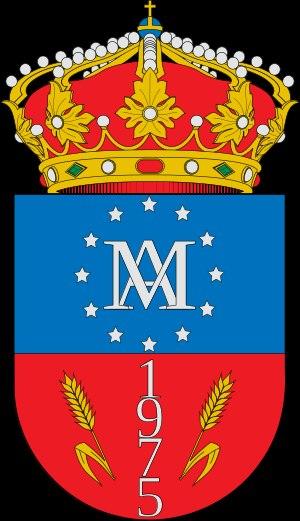
Om, aum, est une syllabe sanskrite que l'on retrouve dans plusieurs religions : l'hindouisme et ses yogas, le bouddhisme, le jaïnisme, le sikhisme, et le brahmanisme. On la nomme aussi udgitha ou pranava mantra. D’un point de vue hindouiste, cette syllabe représente le son originel, primordial, à partir duquel l'Univers se serait structuré. Elle est décrite ou mentionnée dans certaines upaniṣads notamment la Chāndogya Upaniṣad.